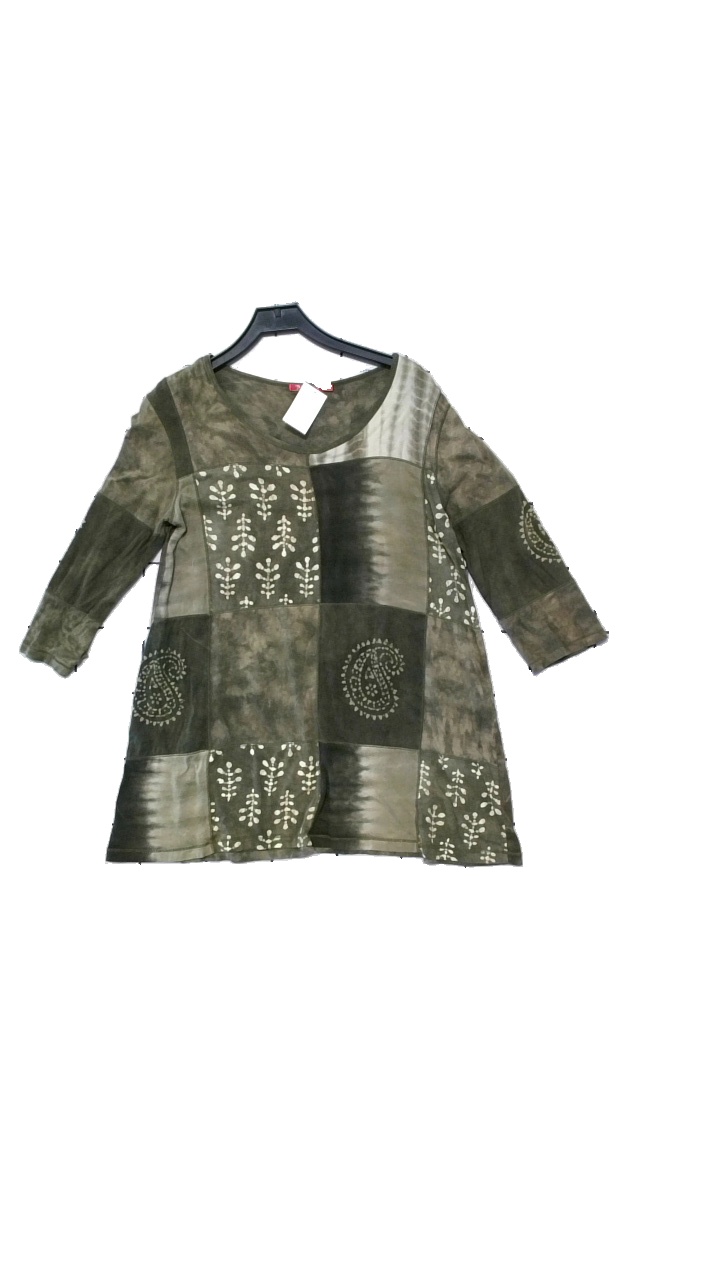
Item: Top (Ladies)
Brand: Indiska
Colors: Green
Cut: C-collar
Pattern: Other
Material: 50% cotton, 50% modal
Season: All
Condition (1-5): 3
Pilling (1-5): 2
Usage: Reuse
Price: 50-100